Maredsous Abbey

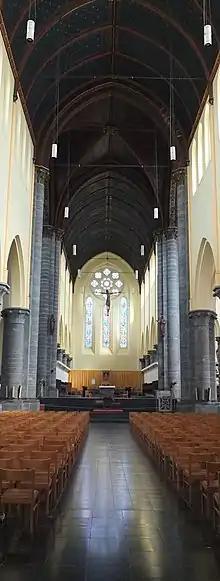
Interior of the Basilica of St. Benedict

Maredsous Abbey was founded on 15 November 1872 by Beuron Abbey in Germany, the founder of many religious houses, at the instigation of Hildebrand de Hemptinne, a Belgian monk at Beuron and later abbot of Maredsous.